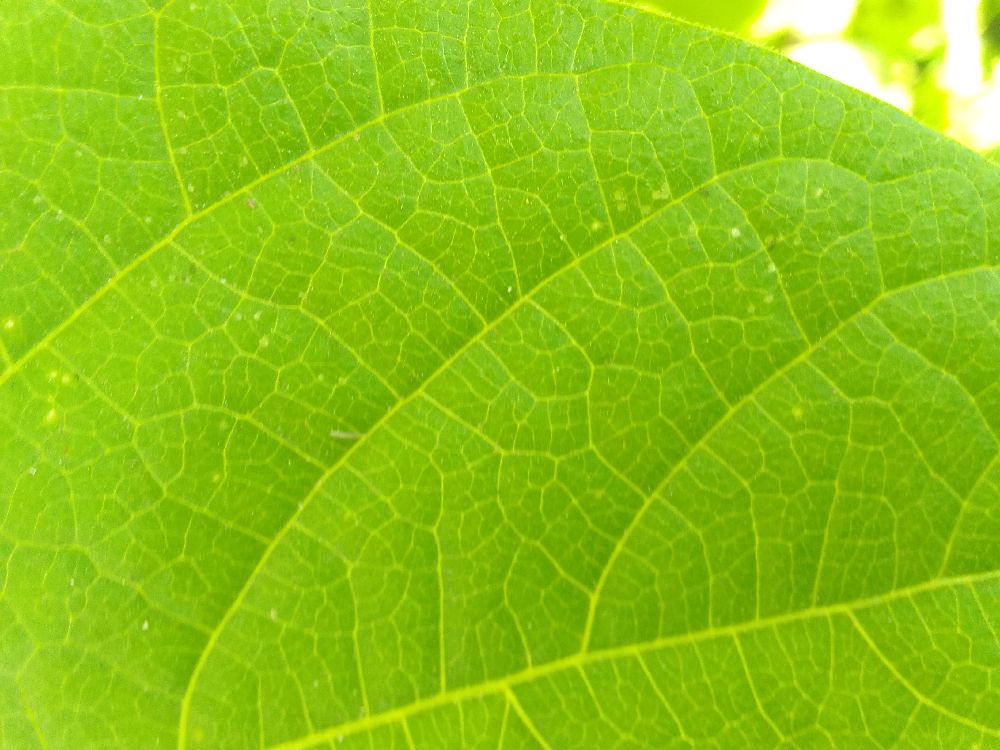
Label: healthy